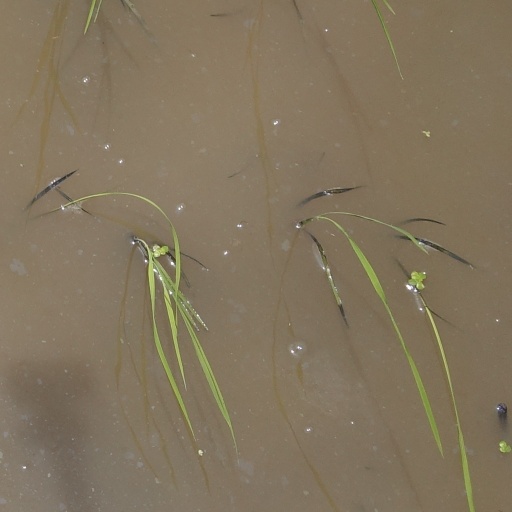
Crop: rice